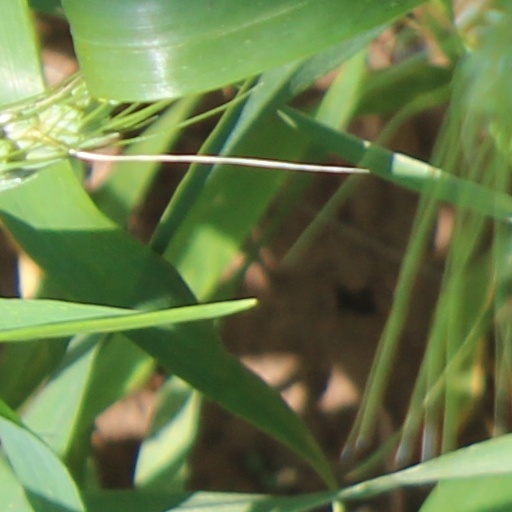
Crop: wheat